Jiří Jarošík

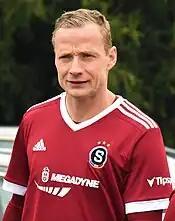
Jarošík in 2021

Jiří Jarošík (born 27 October 1977) is a Czech professional football manager and former player who is the manager of Kazakhstani club Shakhter Karagandy. In his playing career, he played as a defender and midfielder.